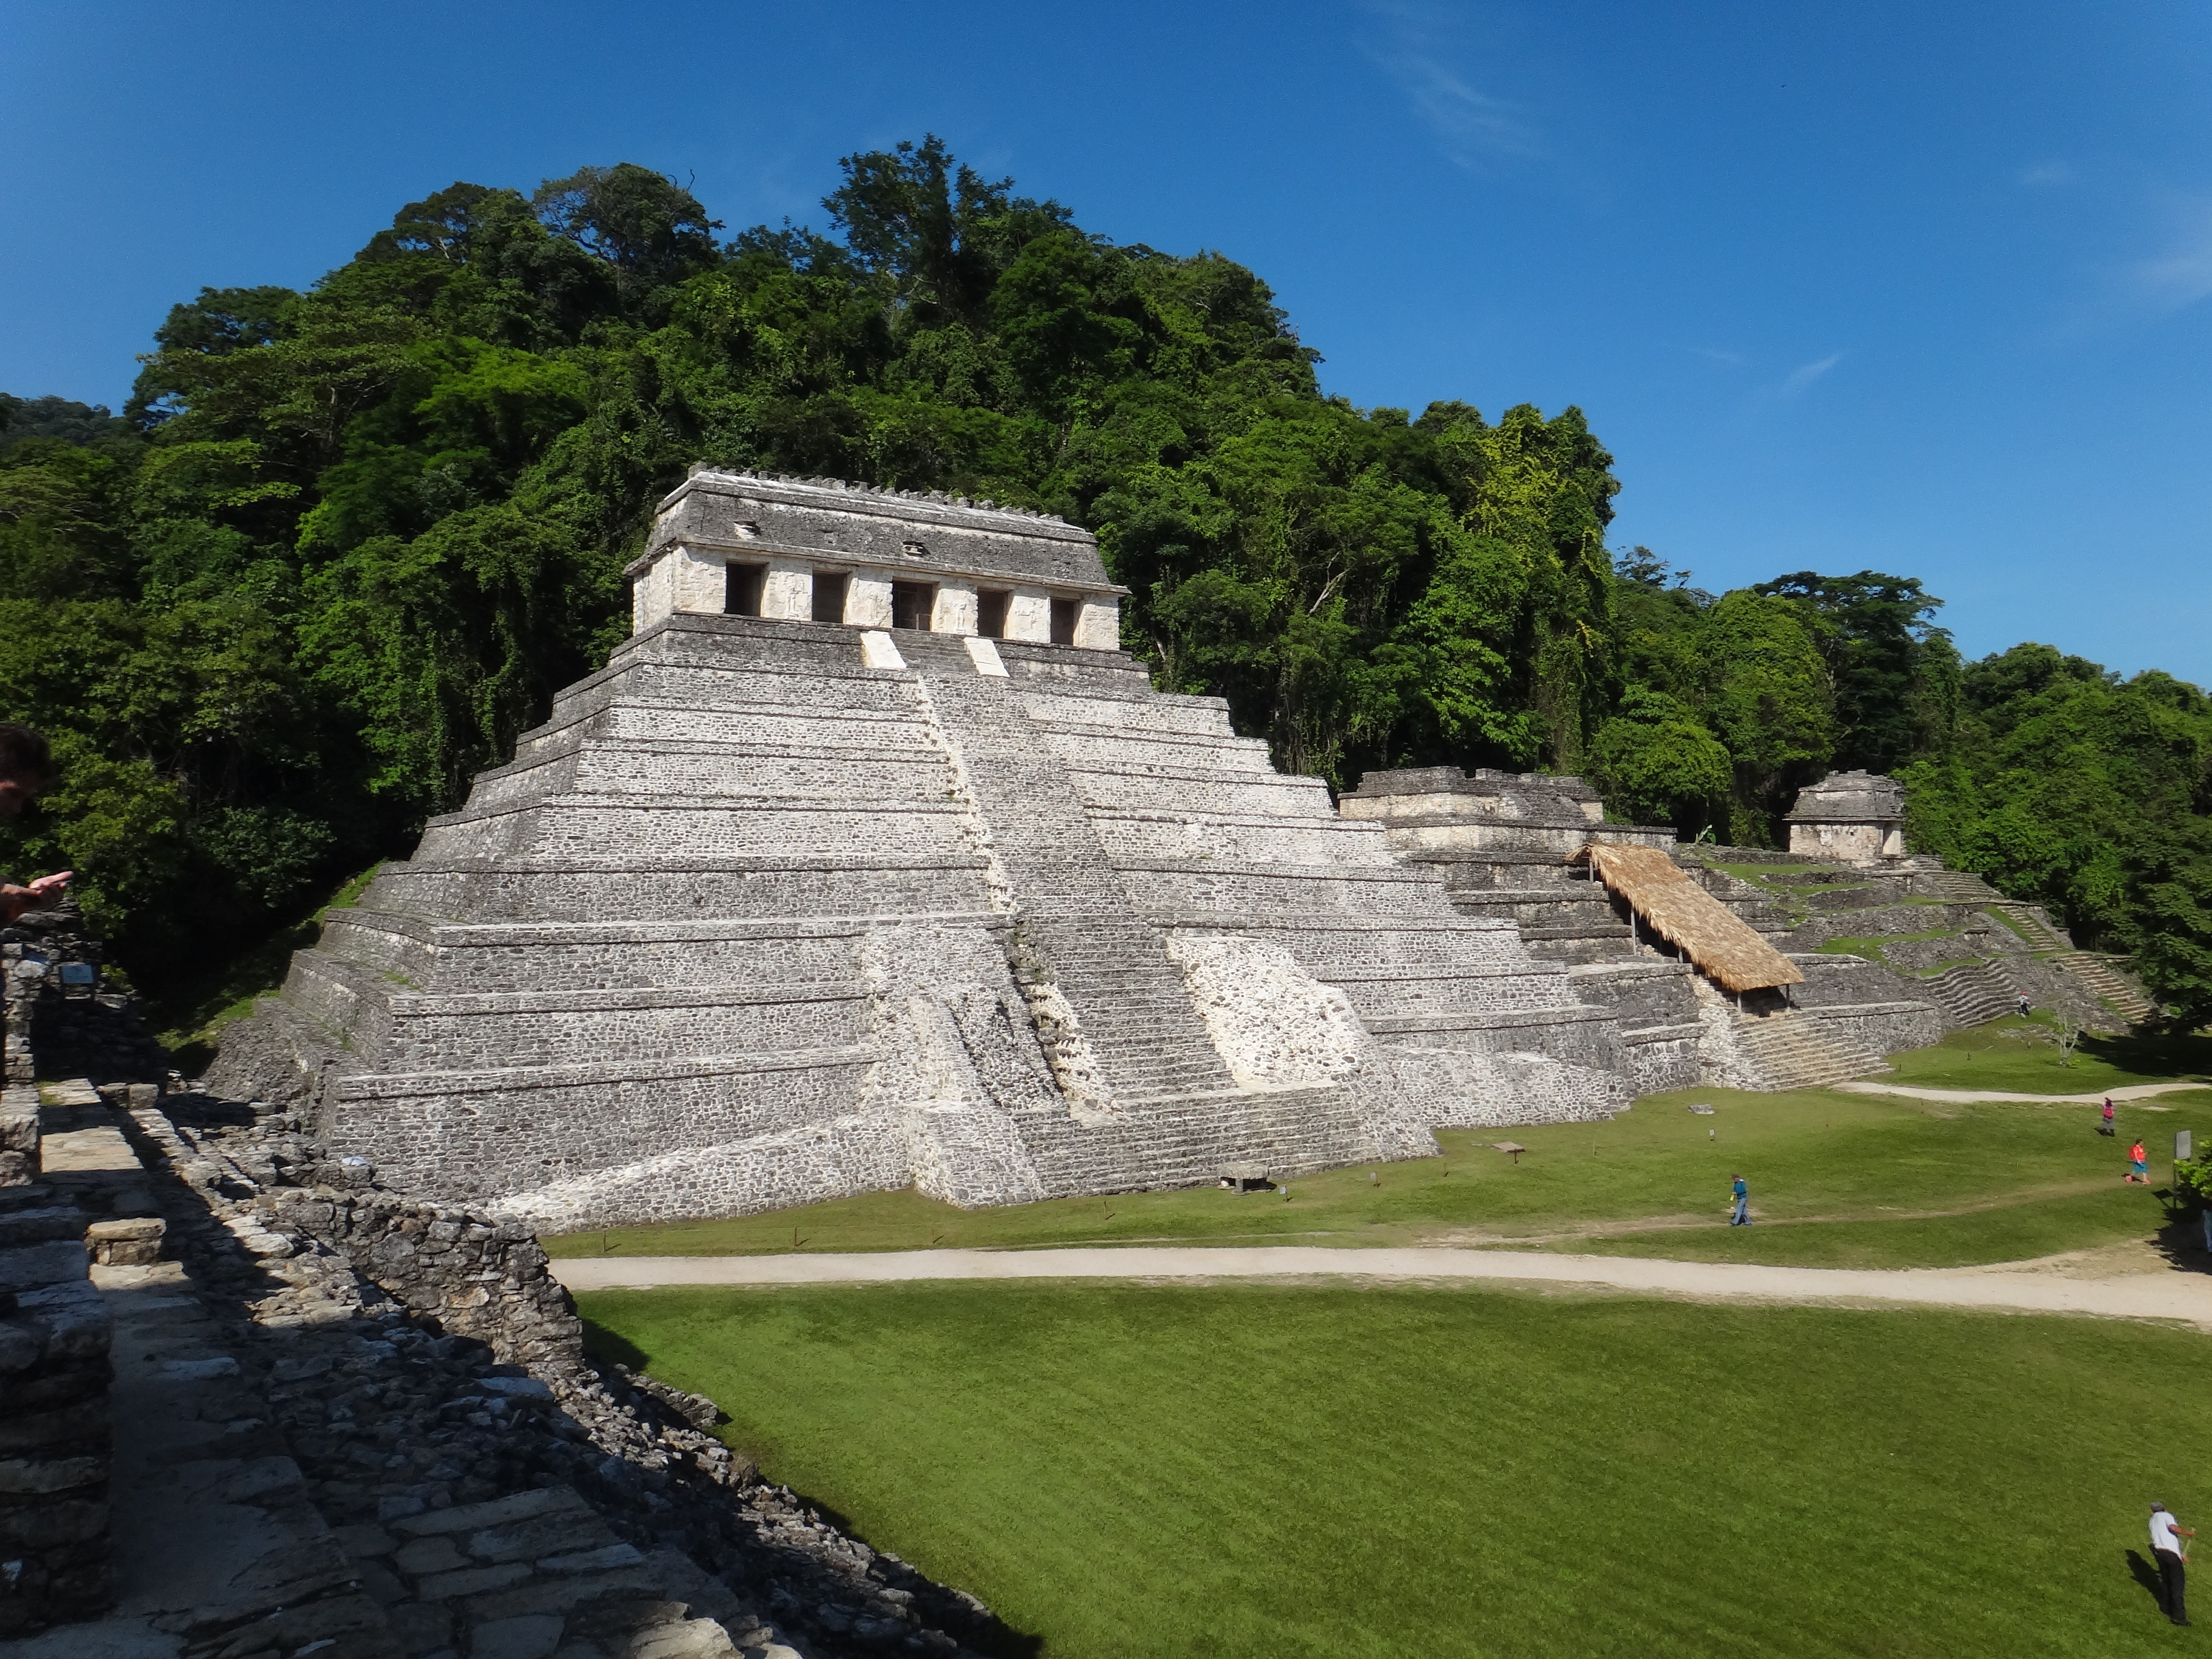
nature, structure, atmosphere, mystical, monument, green, jungle, landmark, temple, mexico, ruins, rainforest, estate, mood, archaeological site, palenque, central america, historic site, ancient history, indiana jones, maya civilization, maja